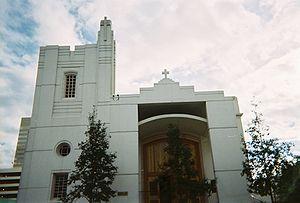
L'archidiocèse d'Anchorage-Juneau est une église particulière de l'Église catholique aux États-Unis. Érigé en 1966 comme archidiocèse d'Anchorage, il est uni en 2020 à son suffragant de Juneau. Il couvre une partie Sud de l'Alaska.
La cathédrale de la Sainte-Famille d'Anchorage est un sanctuaire catholique établi à Anchorage, principale ville de l'État de l'Alaska, aux États-Unis. Reconstruite à plusieurs reprises, notamment après le tremblement de terre du 27 mars 1964, elle est le siège de l'archidiocèse d'Anchorage.